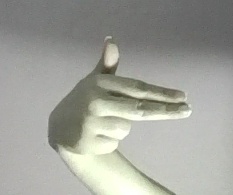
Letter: ghain